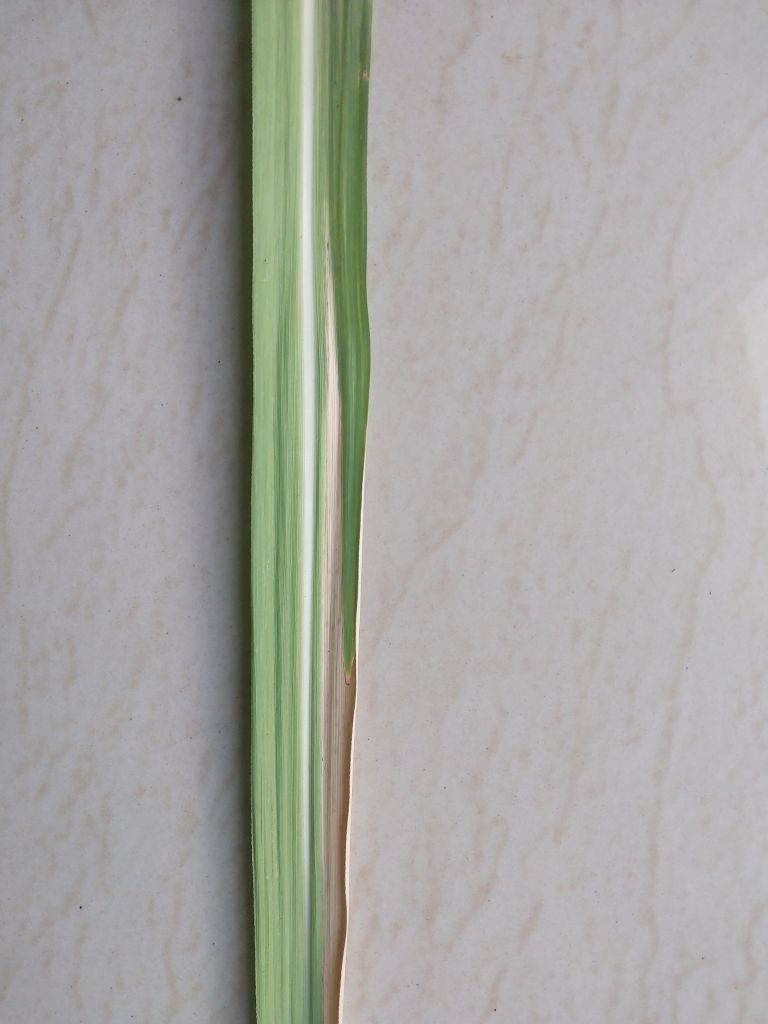
Label: BrownRust